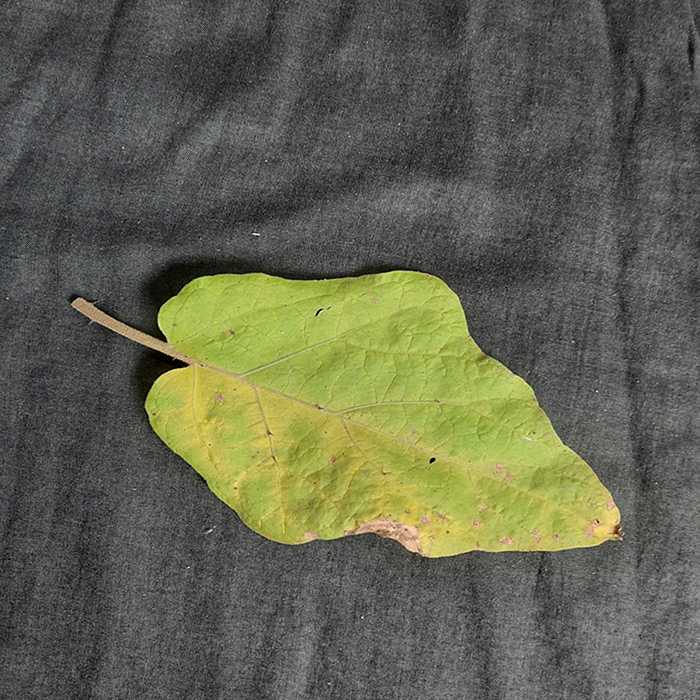
Plant: Eggplant
Label: Eggplant verticillium wilt